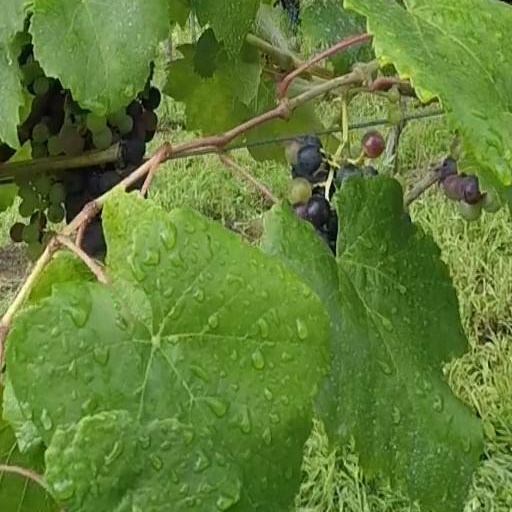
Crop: grape